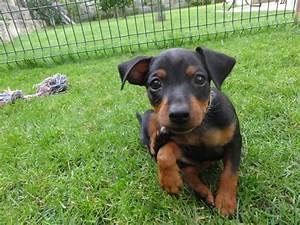
Label: dog